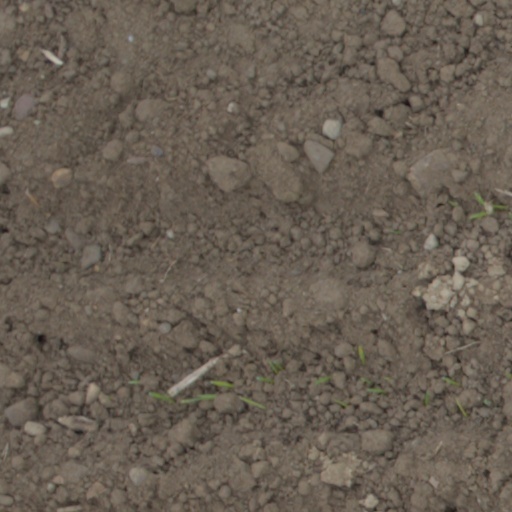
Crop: wheat